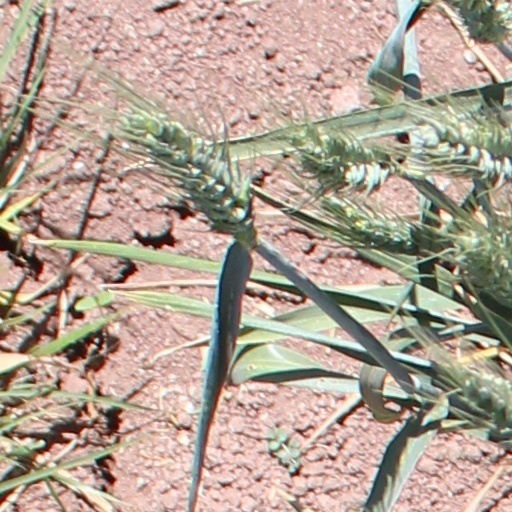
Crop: wheat